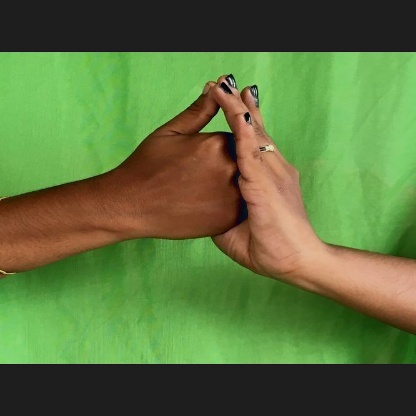
Mudra: Shanka